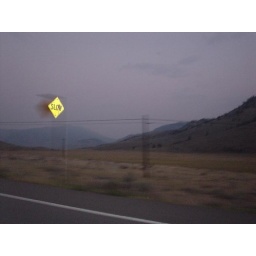
Quickdraw shot out the car window in Washington state